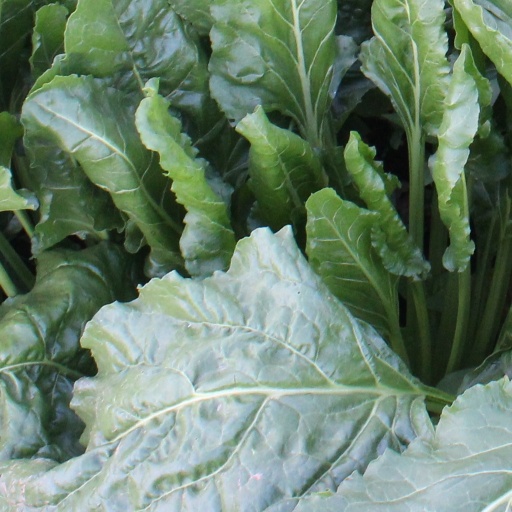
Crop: sugar beet